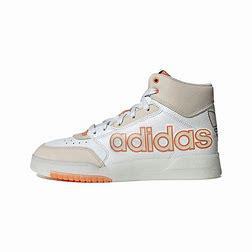
Brand: adidas
Model: originals Adidas Originals Drop Step XL